Percussive Arts Society

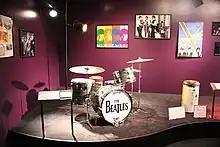
The Ludwig kit used by Beatles drummer Ringo Starr on display at the Rhythm! Discovery Center

The Percussive Arts Society (PAS) is a non-profit organization for professional percussionists and percussion educators. It was founded in 1961 in the United States and has over 5,000 members in 40 American chapters, with another 28 chapters abroad. It is headquartered in Indianapolis, Indiana. Since 1976, the organization hosts the annual Percussive Arts Society International Convention (PASIC) which is the largest convention for drummers and percussionists in the world.